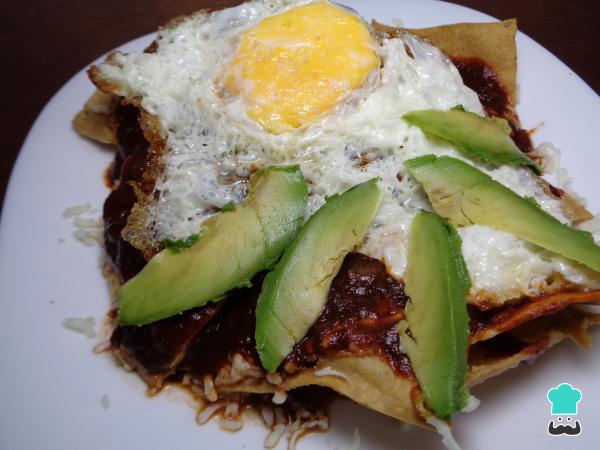
Por ultimo, tomamos los totopos, los colocamos en un plato, los llenamos de salsa de tres chiles y los servimos gratinados con un poco de queso rallado, unas rebanadas de aguacate y el huevo estrellado.¡Buen provecho! Que disfrutes estos deliciosos chilaquiles en salsa de tres chiles.